House of Este

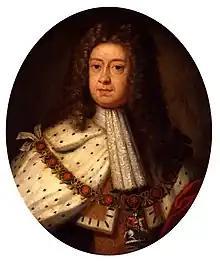
George I, by the Grace of God, of Great Britain, France and Ireland, King, Defender of the Faith, Prince-Elector of Hanover, Duke of Brunswick. Portrait c. 1714, the year of his accession, by Sir Godfrey Kneller.

The elder branch of the original House of Este, known as the House of Welf (were also called Guelfs "Guelf" or "Guelph" which derives from the Italianized name for original “Welf”), produced dukes of Bavaria (1070–1139, 1156–1180), dukes of Saxony (1138–1139, 1142–1180), a Holy Roman Emperor, Otto IV (1198–1218), dukes of Brunswick and Lüneburg (1208–1806), later also dukes of Saxe-Lauenburg (1689–1803), styled the "Electors of Hanover" in 1705, and princes of Brunswick-Wolfenbüttel (1269–1807). The House of Welf gave Great Britain and the United Kingdom the "Hanoverian monarchs" (1714–1901) as well as gave Russia an emperor Ivan VI.